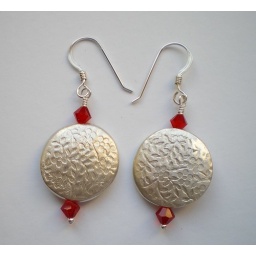
Hollow silver art clay coin style earrings with a delicate flower patten. Finished with scarlet swarovski crystals.Available in my shops.